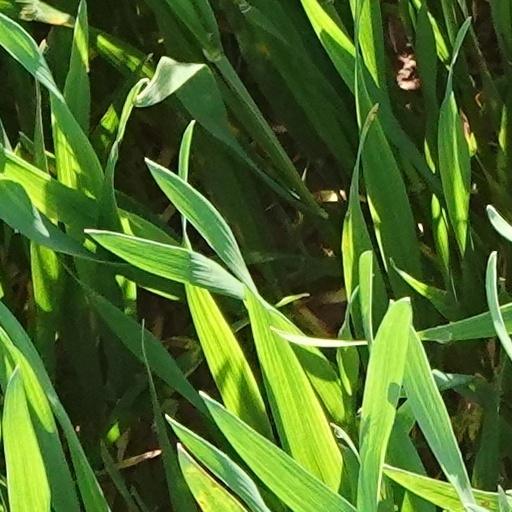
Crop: wheat